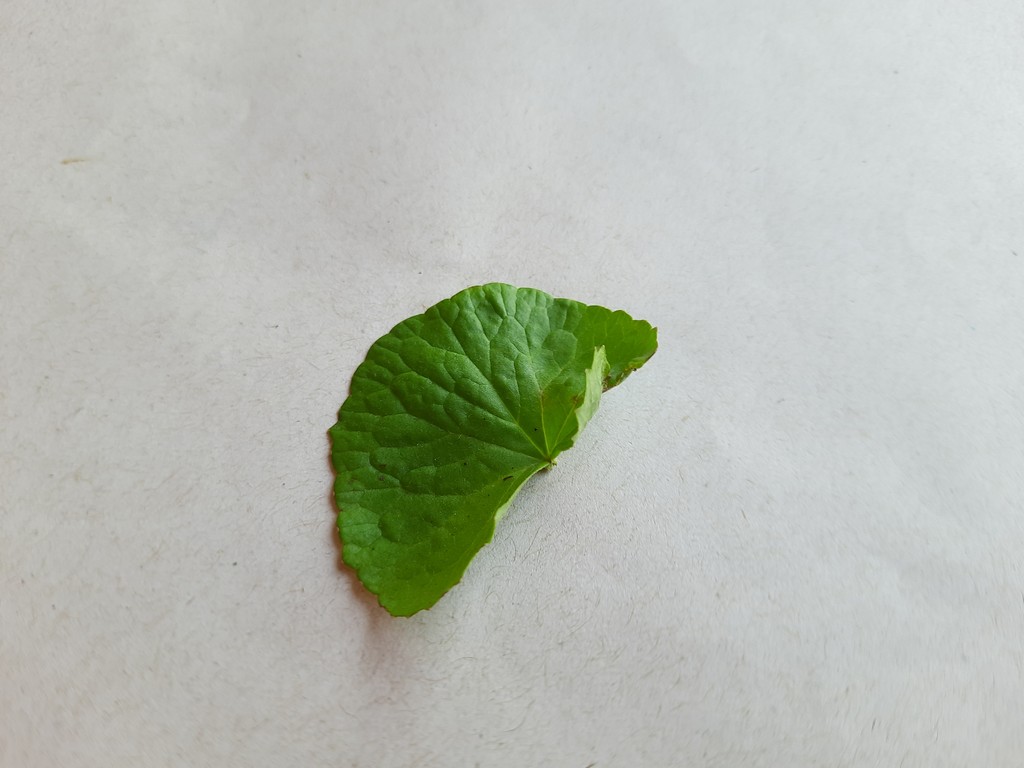
Label: Unhealthy